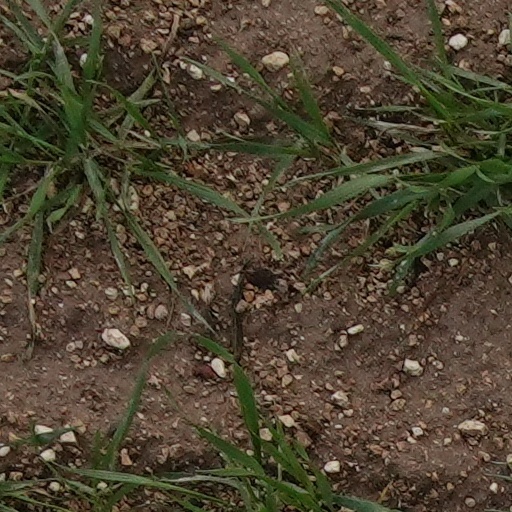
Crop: wheat